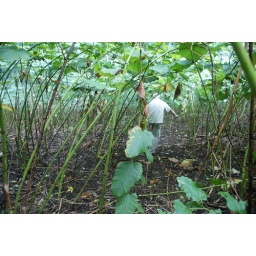
knotweed with person walking under